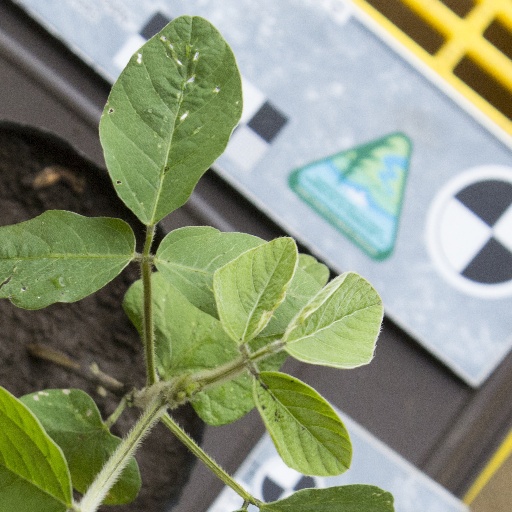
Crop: soybean